Robin Hood (2010 film)

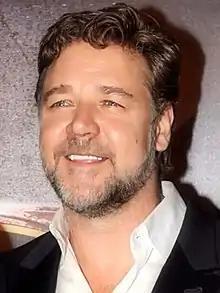
Russell Crowe's performance as Robin earned a mixed response, with some specific criticism focused particularly on his accent in the film.

On review aggregate website Rotten Tomatoes the film holds an approval rating of 43% based on 251 reviews, with an average rating of 5.4/10. The website's critical consensus reads, "Ridley Scott's revisionist take on this oft-told tale offers some fine acting and a few gripping action sequences, but it's missing the thrill of adventure that made Robin Hood a legend in the first place." Metacritic assigned the film a weighted average score of 53 out of 100, based on 40 critics, indicating "mixed or average reviews". Audiences polled by CinemaScore gave the film an average grade of "B−" on an A+ to F scale.